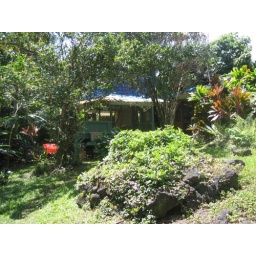
Hana, Maui The Land, view of the tree house Studio in the tropical jungle near Uwala Road,